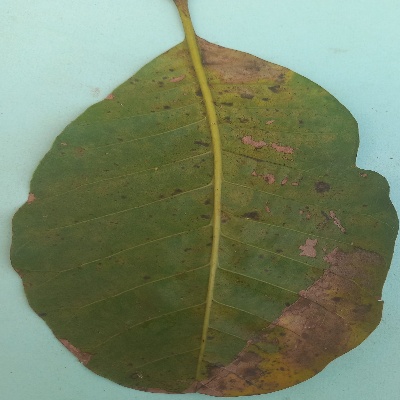
Crop: Cashew
Condition: anthracnose